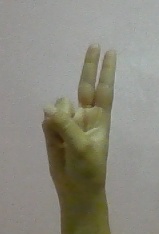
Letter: taa